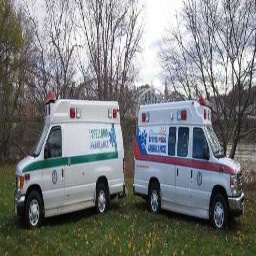
Label: ambulance